Vazhappally Maha Siva Temple

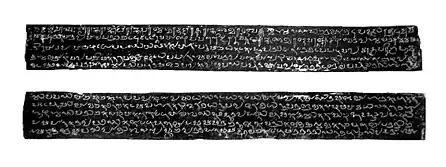
Vazhapalli copper plate (c. 830 CE) - single plate with writing on both sides.

In ancient times, the temple had 54,000 para paddy fields (Punja nilam). The soldiers of the Chembakassery Raja killed a Unni of the Changazhimuttam madom family at Venattukara in Kuttanad, who had gone there to gauge the "Pata Nelu" of Devaswom. The Brahmins of temple urazhma installed a brahma rakshas in the temple to satisfy the Brahma rakshas of Changazhimattum Unni. Additionally a hanging tree was erected in front of the Rakshas shrine and the statue of Raja of Chembakassery was hanged. But later, these forms were removed in the late 19th century. Chempakassery Raja offered pujas to the temple as a sign of repentance for killing Unni. Raja appointed the members of the Thiruvenkathapuram Warrior as the heirs of "Panthiradi Choru".